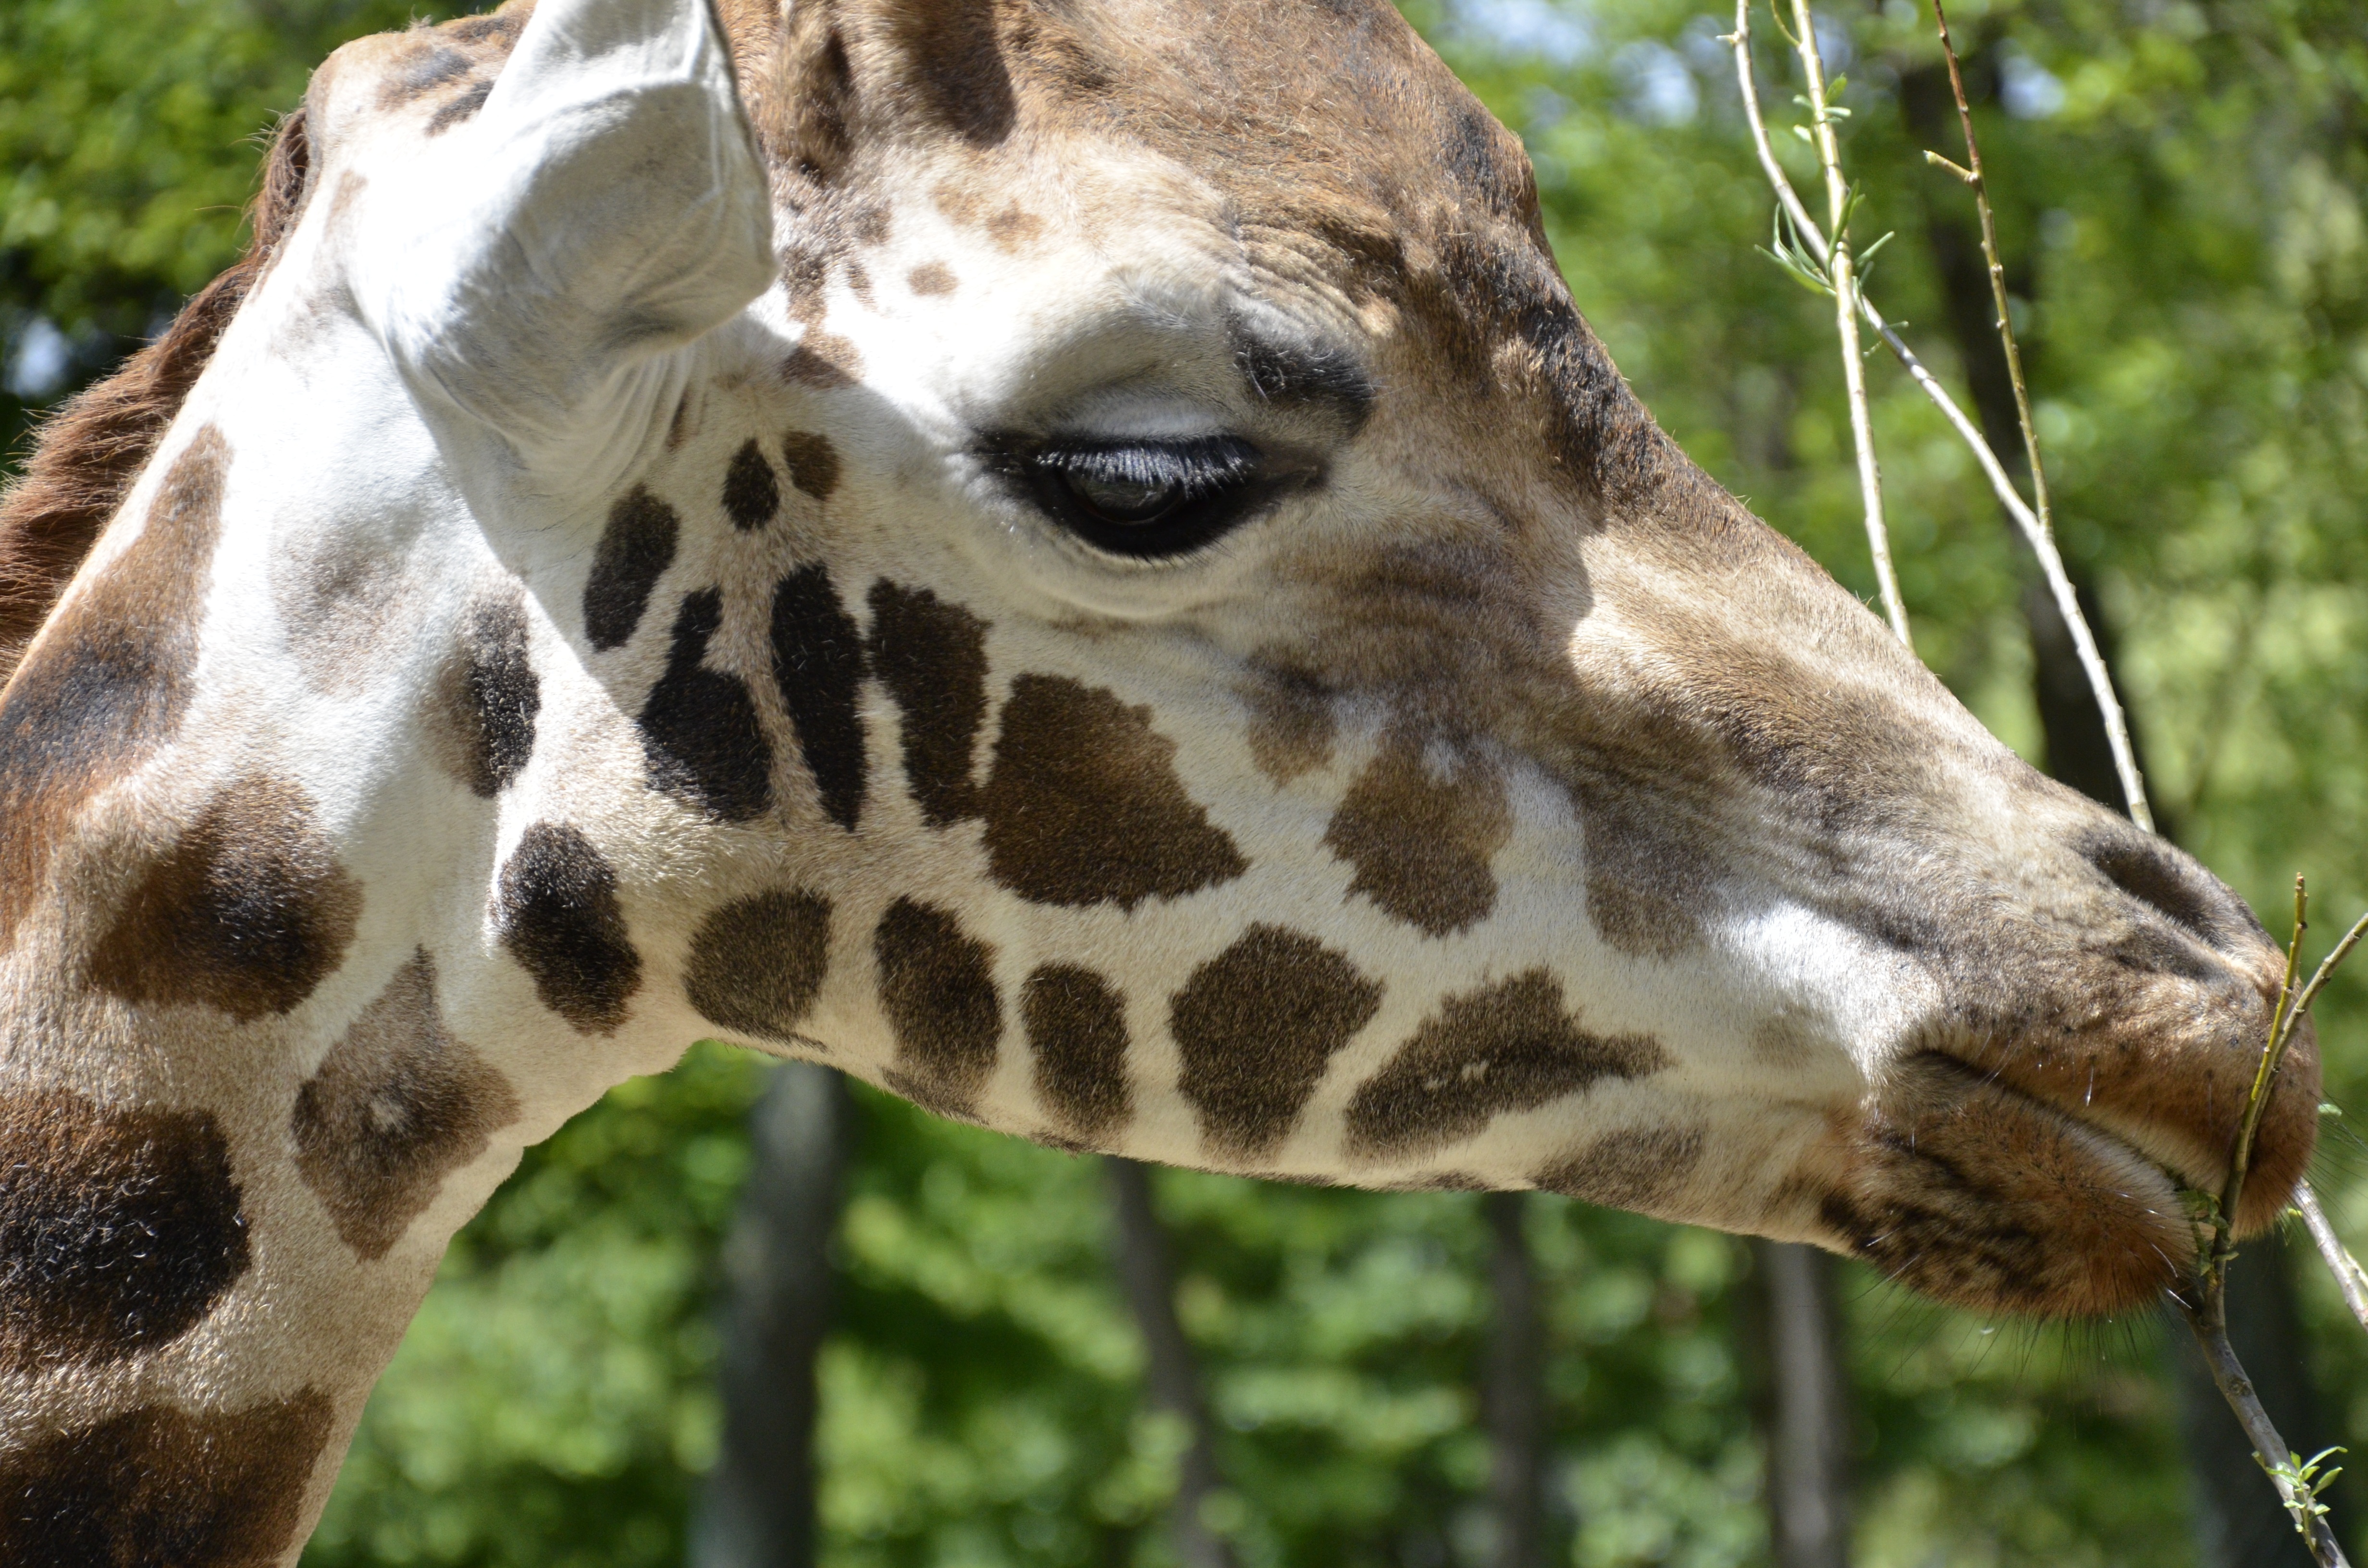
animal, wildlife, zoo, africa, mammal, fauna, giraffe, vertebrate, giraffidae